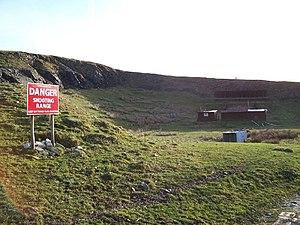
stand de tir extérieur de Greyrigg, moyennement mal sécurisé vis à vis de promeneurs ou de l'environnement (panneau et drapeau, qui n'est pas hissé au moment de la photo)
Un stand de tir est un espace aménagé pour tirer en toute sécurité avec une arme à feu ou une arme à air comprimé, généralement sur des cibles fixes. Il est utilisé pour l'entraînement dans le cas des forces armées et de police, ou pour la pratique du tir de loisir et sportif.